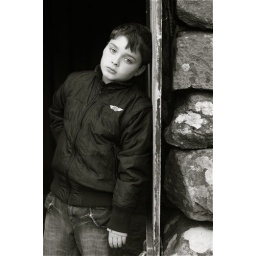
door in to an old sheep house